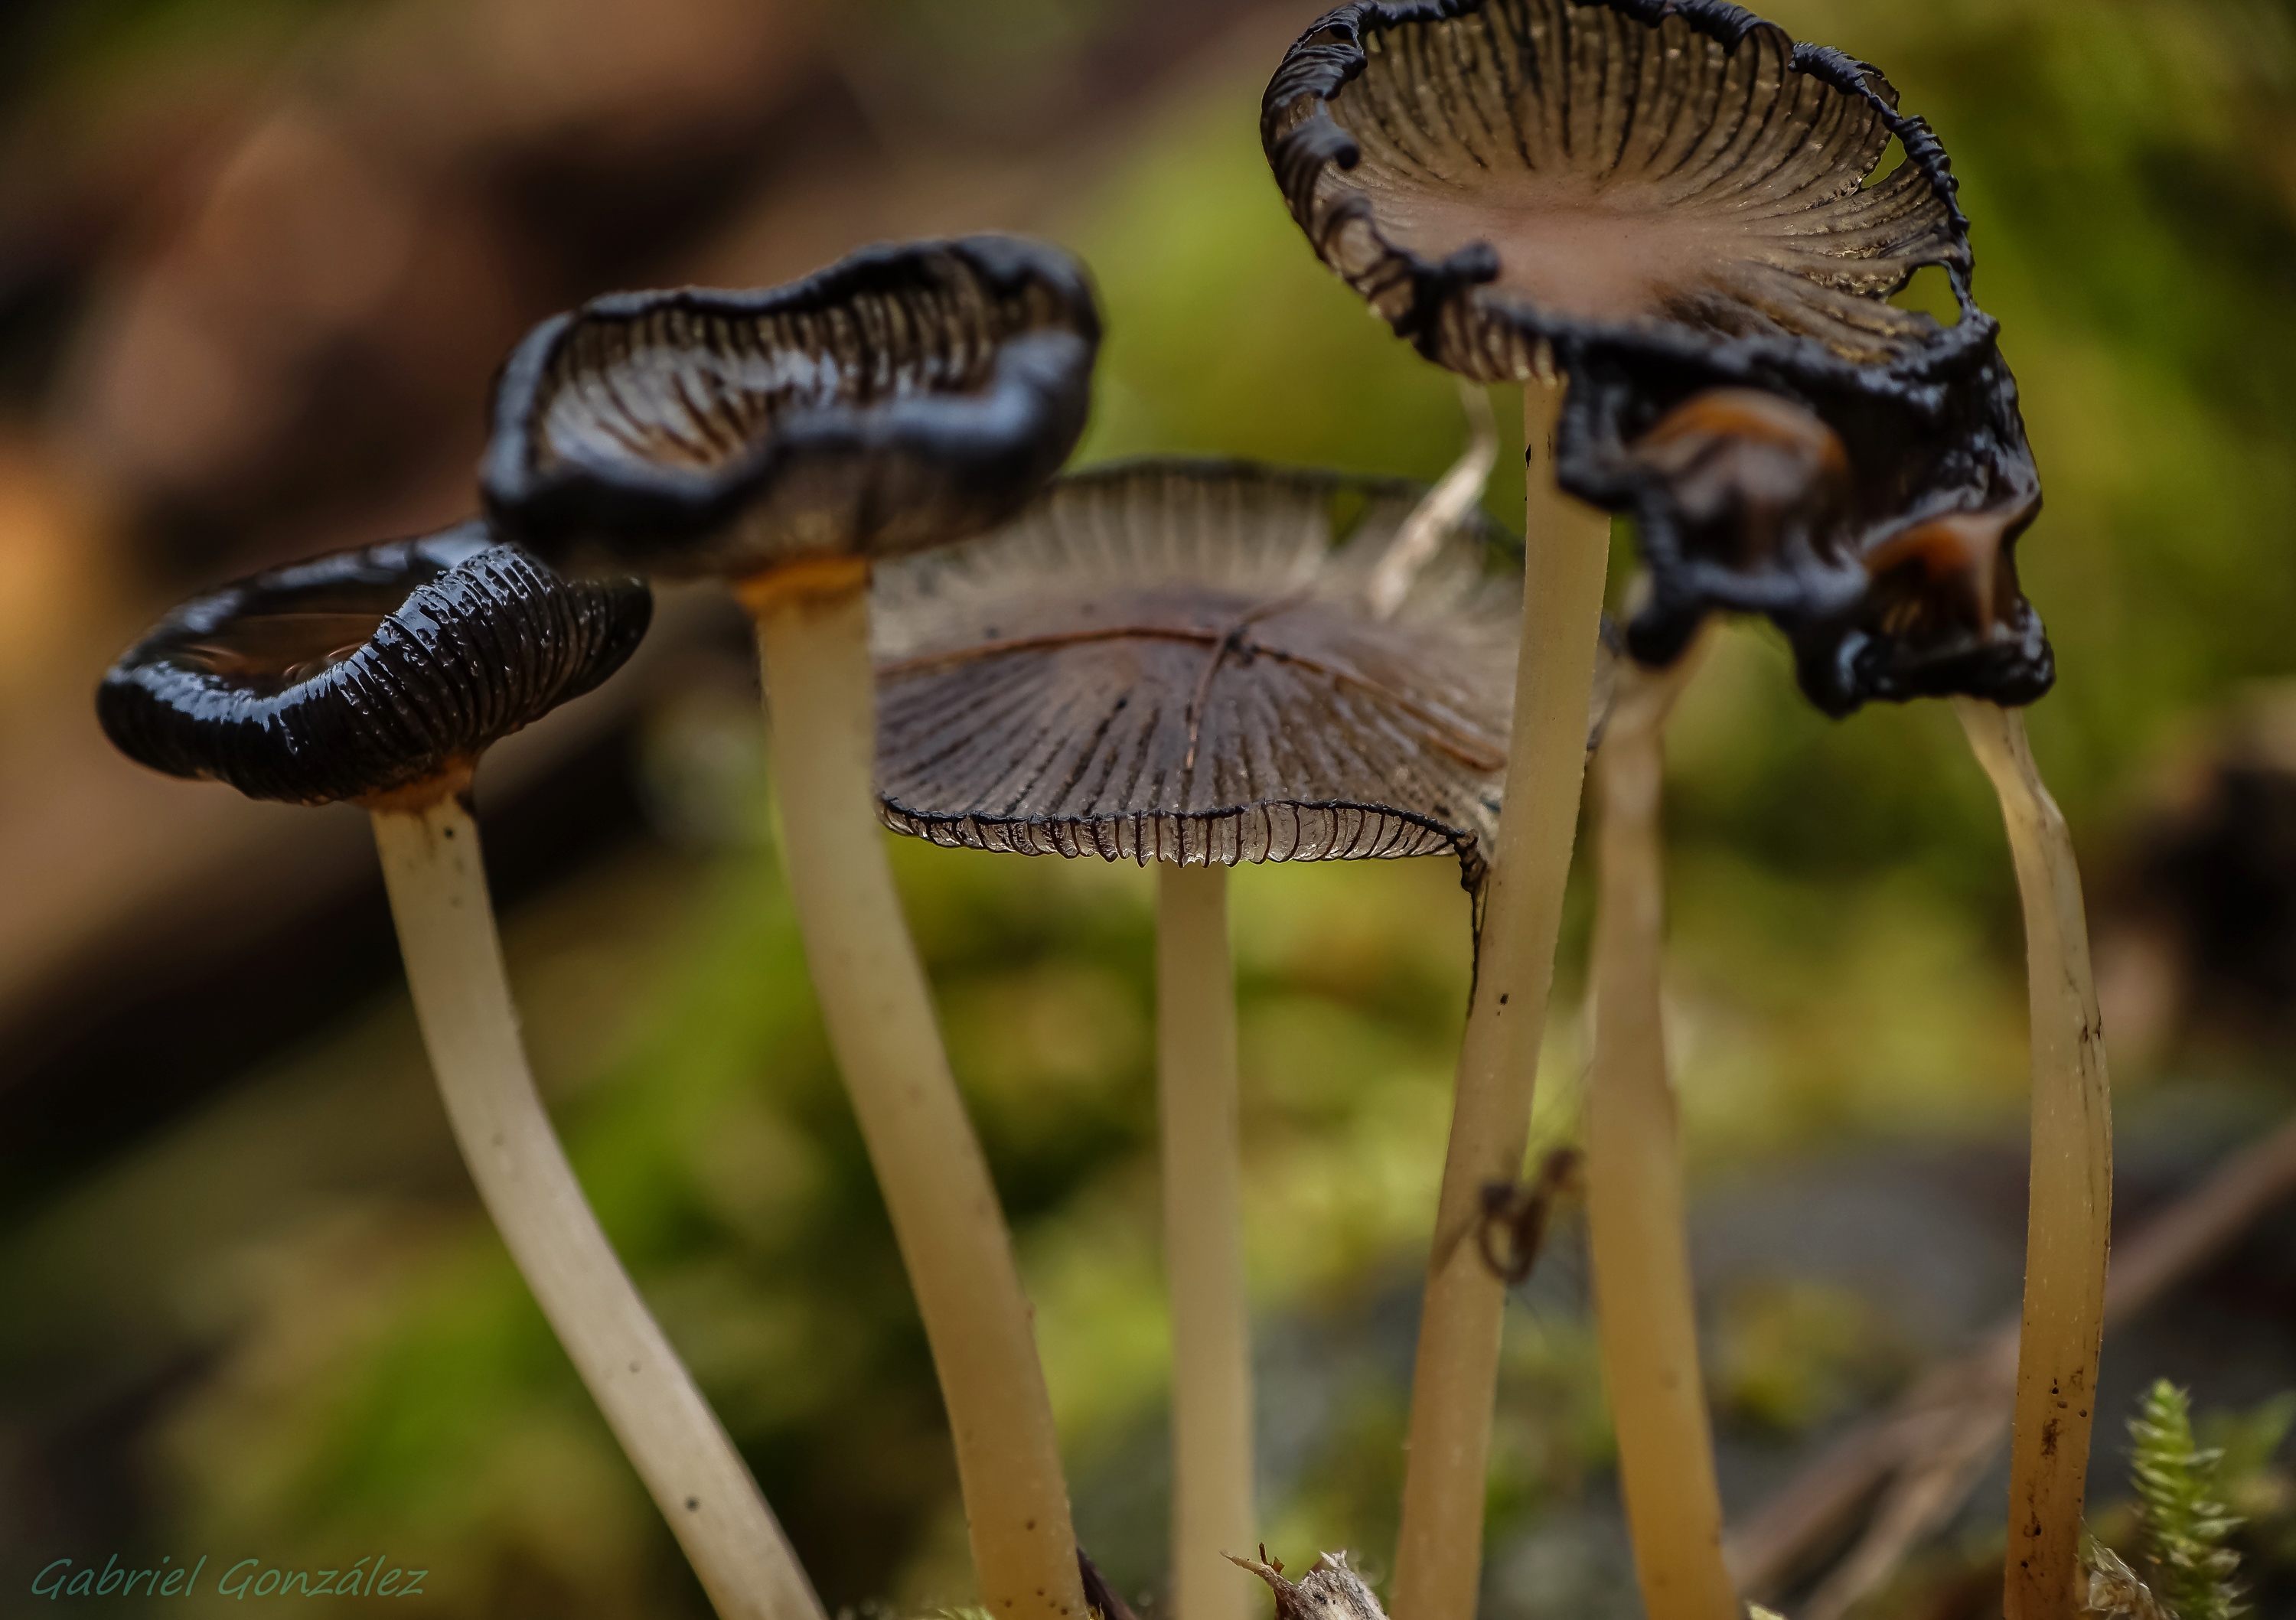
nature, photography, flower, wildlife, insect, macro, botany, flora, fauna, close up, fungus, mushrooms, naturaleza, setas, ggl1, gaby1, xovesphoto, sonyrx10, rx10, raynox150, gphoto, xelodegalicia, macro photography, gabrielcoru a